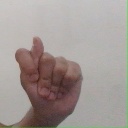
अक्षर: ट